Acts 9

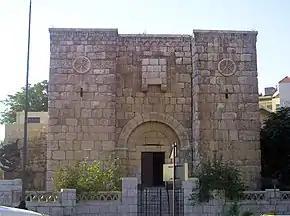
Bab Kisan gate (now Chapel of Saint Paul), believed to be where Paul escaped from persecution in Damascus

Just like the story of Cornelius, there were two visions involved in Saul's story, 'each confirming the other'. While Saul was blinded from his vision and in chastened state ('he is praying', verse 11), Ananias, who was a resident of Damascus (verse 13) and a disciple of Christ (verse 10), received instructions with precise directions to Saul's address (verse 11; the 'street called Straight' is still shown in the Old City of Damascus). It also contains 'a divine commission' (in distinctly Pauline language) highlighting the contrast between Saul's dark past and God's 'elective grace' (verse 15: cf. 1 Corinthians 15:9–10; Romans 9:23) for Saul's future career, as prophetically outlined in verses 15–16. Ananias was initially reluctant and argued with 'the Lord' (cf. Moses in Exodus 3:11–4:17), but he obediently followed the instructions with generous response (verse 17) to lay hands (primarily for healing) and to baptize Saul (verse 18).